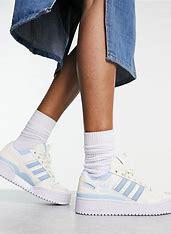
Brand: Adidas
Model: Forum Bold